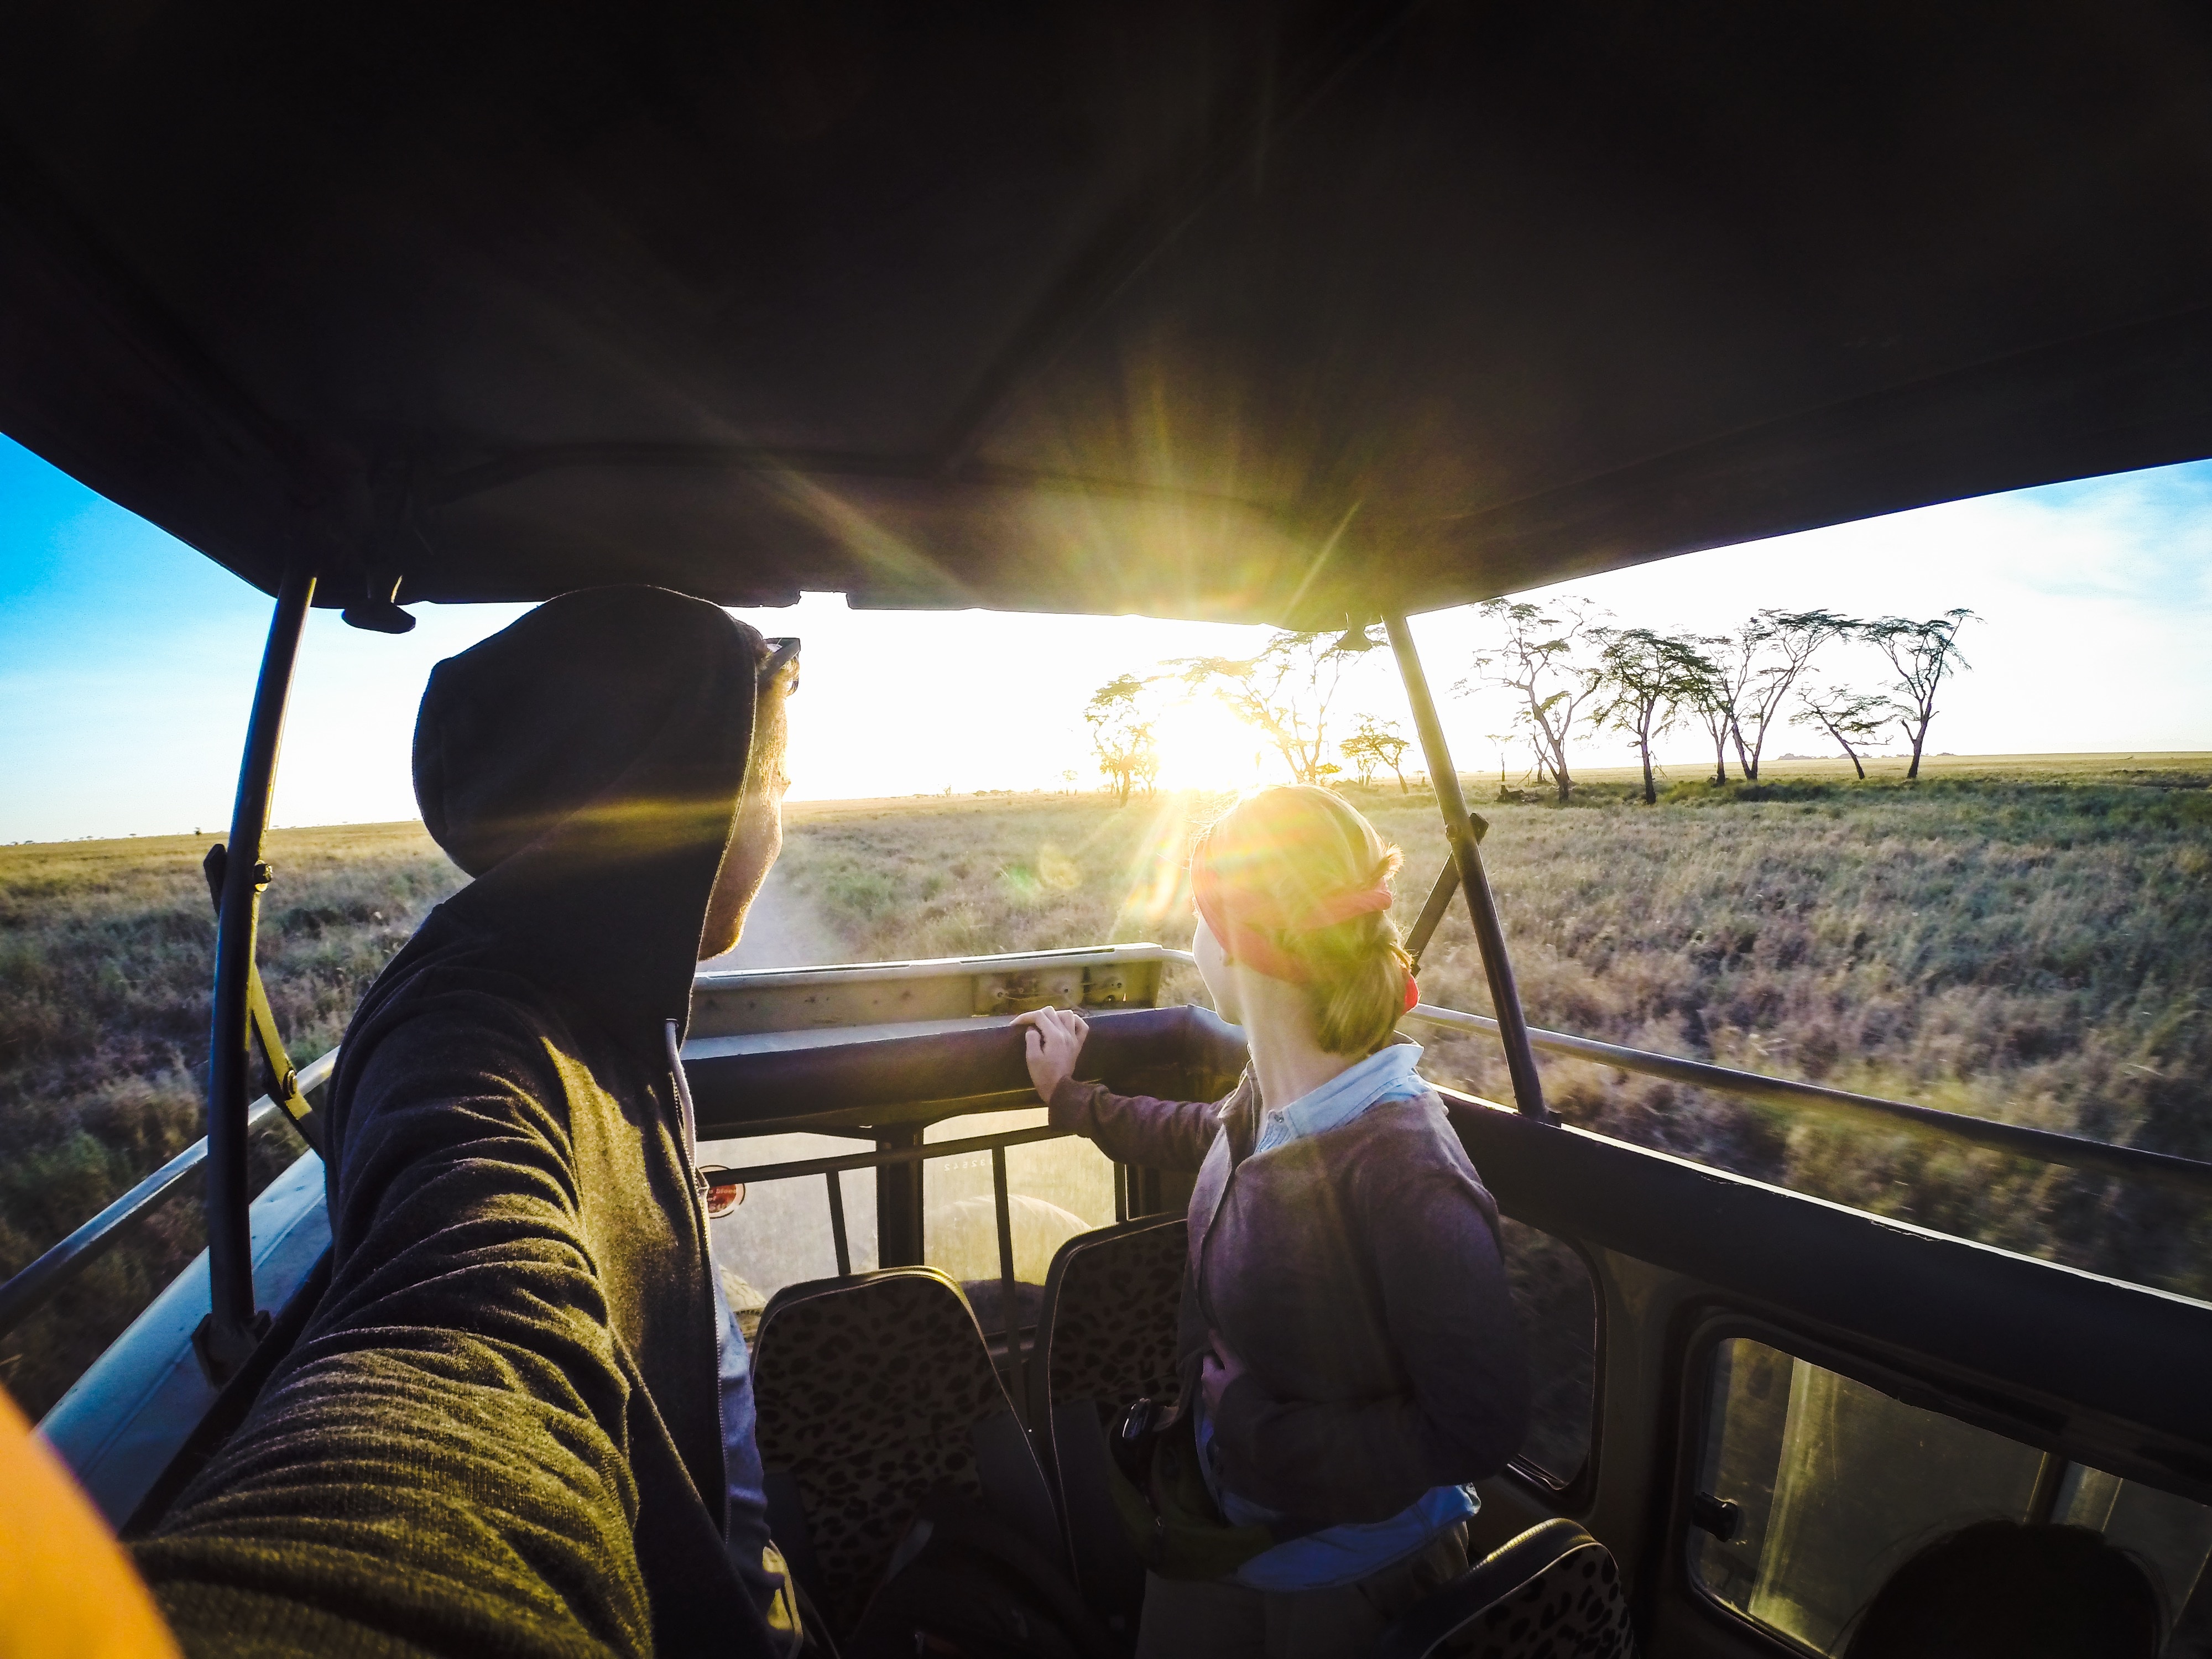
driving, aircraft, vehicle, aviation, flight, atmosphere of earth